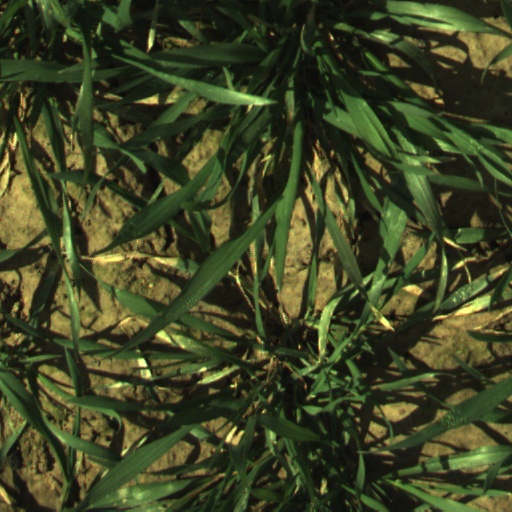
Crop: wheat